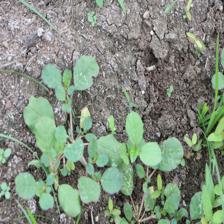
Label: BroadLeafWeed